United Kingdom responses to the COVID-19 pandemic

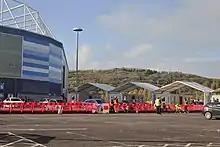
Drive-through testing centre at Cardiff City Stadium

On 21 March, Welsh Government Health Minister Vaughan Gething said that the target was 9,000 tests by the end of April. Public Health Wales Chief Executive Tracey Cooper confirmed on 7 May that Wales was to receive an extra 5,000 COVID-19 test kits per day before the UK Government stepped in and stopped them. The Swiss pharmaceutical company Roche Diagnostics and the Welsh Government had a gentleman's agreement, verbally and through emails. Dr. Cooper blamed the UK government "for gazumping Wales's Covid-19 testing deal" with Roche; this left Wales only able to carry out 800 tests a day. Public Health England said that it had not interfered with any contract but said "The UK Government recently asked us to establish a partnership with Roche to support increased diagnostic testing in the UK for Covid-19."